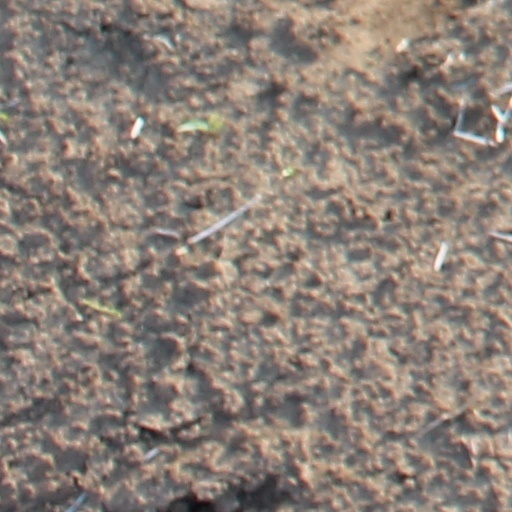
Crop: wheat